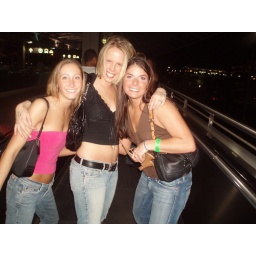
on the moving sidewalk leaving universal...notive my shoes in my hands. gross.